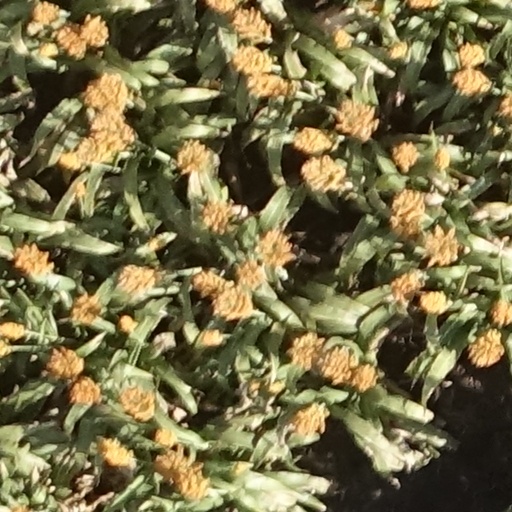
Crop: sorghum